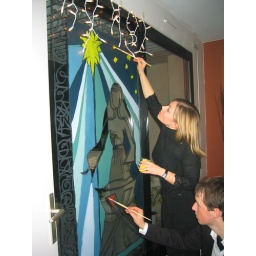
Instead of decorating a tree this year, we decided to paint a Nativity window, a tradition in Linke's house in South Africa